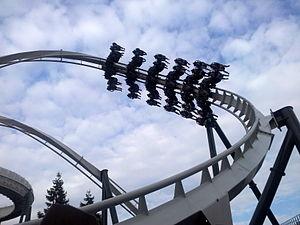
Heide Park Resort est un parc d'attractions situé à Soltau, en Basse-Saxe, en Allemagne. D'une superficie totale de plus de 850 000 m², c'est le plus grand parc d'attractions du pays. Il appartient au groupe Merlin Entertainments.
Flug Der Dämonen à Heide Park est un circuit de montagnes russes Wing Rider en acier de Bolliger & Mabillard, ouvert le 29 mars 2014. Le parcours de 772 mètres atteint une hauteur de 40 mètres et une chute de 39 mètres, à partir de laquelle les trains accélèrent à une vitesse de pointe de 100 km/h, et à 5 inversions. L'investissement s'élevait à 15 millions d'euros.
Sochi Park Adventureland ouvert au public en février